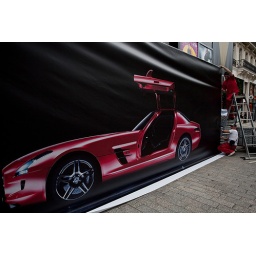
Workers hang a car advertisement sign in Paris, France.